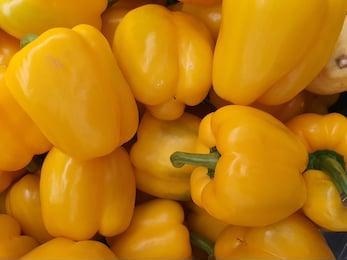
Label: capsicum